Harvey Girls Forever!

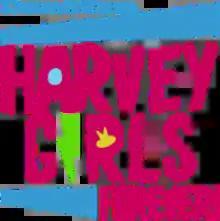

Harvey Girls Forever!, originally titled Harvey Street Kids in its first season, then retroactively retitled, is an American animated comedy television series produced by Brendan Hay and Aliki Theofilopoulos for DreamWorks Animation Television, and is based on comic book characters from Harvey Comics. It premiered on June 29, 2018, on Netflix and concluded on January 10, 2020. The show was removed from Netflix on July 17, 2025.